Music of India

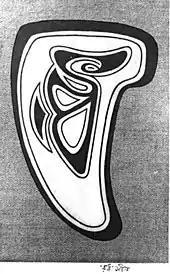
Rabindranath Tagore's Bengali-language initials are worked into this "Ro-Tho" wooden seal, stylistically similar to designs used in traditional Haida carvings. Tagore embellished his manuscripts with such art.

Music of Manipur and Manipuri dance are heritage of Manipuri people. According to tradition of the Manipuri people in the Himalayan foothills and valleys connecting India to Burma, they are the Gandharvas (celestial musicians and dancers) in the Vedic texts, and historic texts of Manipuri people calls the region as "Gandharva-desa". The Vedic "Usha", the goddess of the dawn, is a cultural motif for Manipuri women, and in the Indian tradition, it was "Usha" who created and taught the art of feminine dance to girls. This oral tradition of women's dance is celebrated as "Chingkheirol" in the Manipuri tradition.